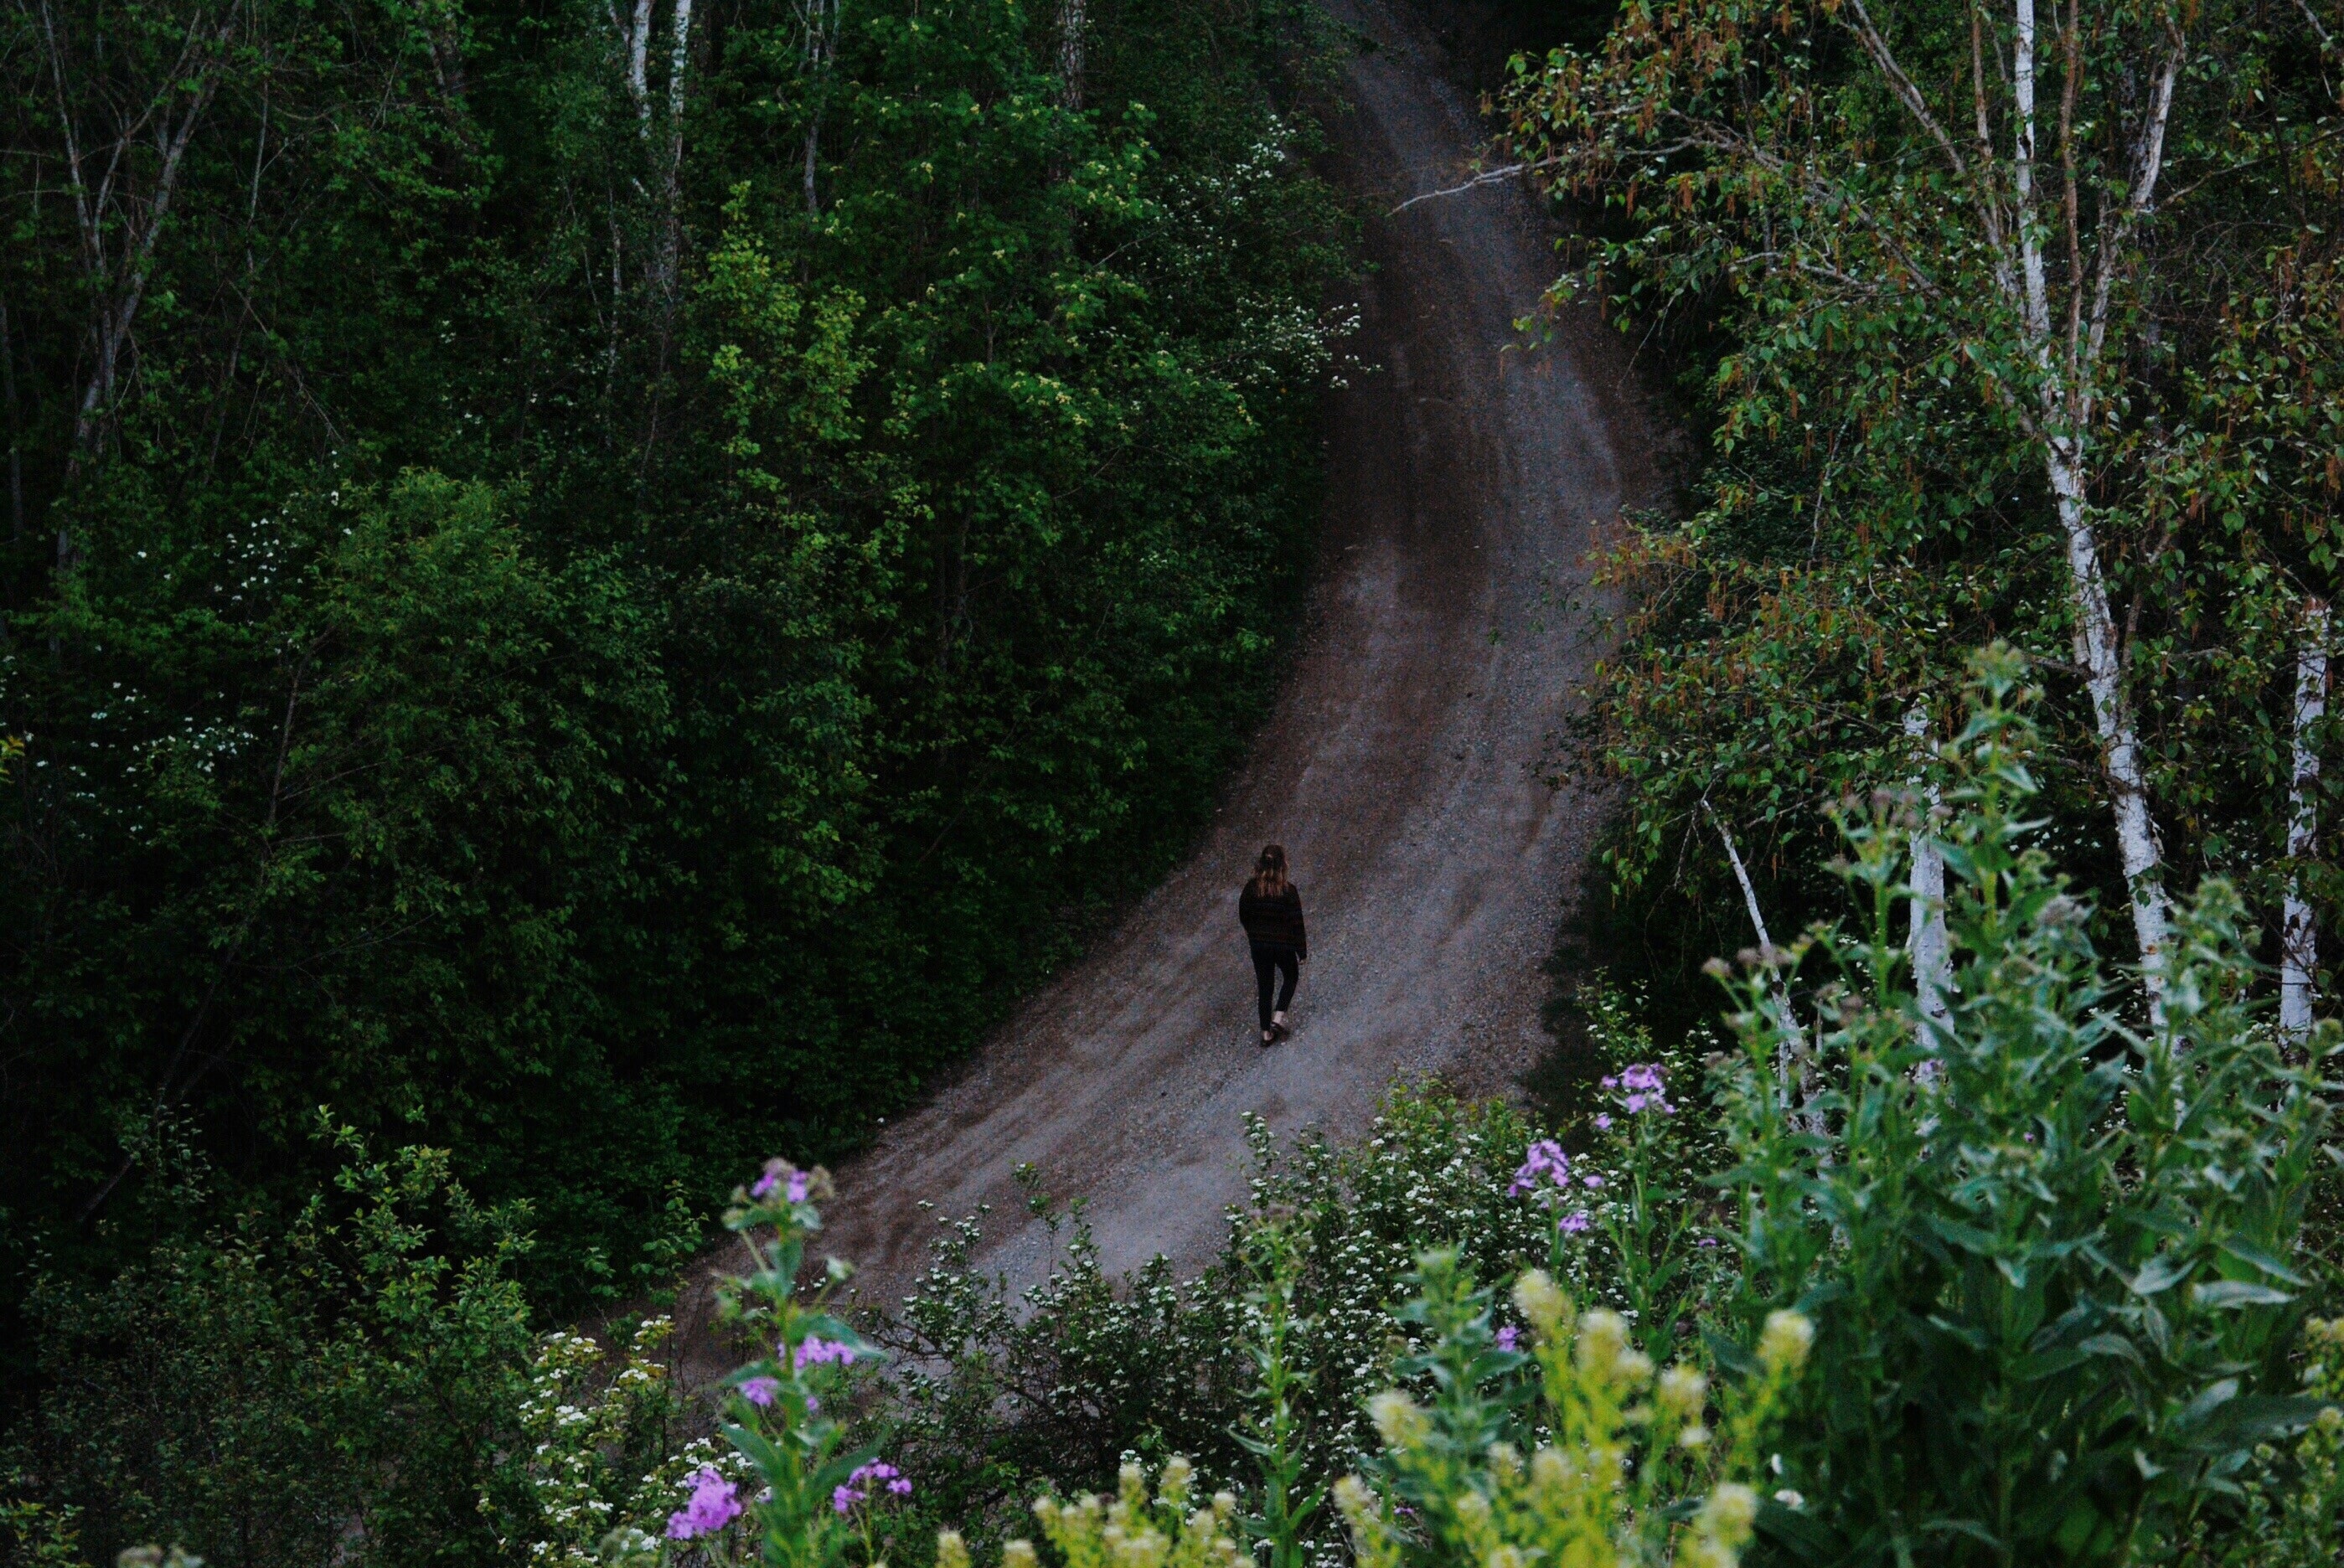
tree, nature, forest, grass, waterfall, wilderness, person, girl, road, hiking, trail, meadow, flower, run, alone, walk, green, jungle, child, human, friendship, vegetation, rainforest, out, woodland, habitat, away, water feature, ecosystem, go, natural environment